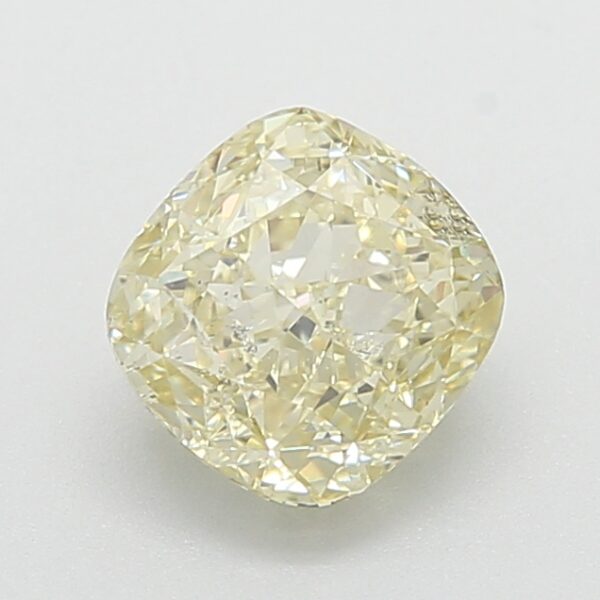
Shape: cushion
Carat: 1.6
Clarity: I1
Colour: FANCY
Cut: EX
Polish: EX
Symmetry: VG
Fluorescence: N
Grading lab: GIA
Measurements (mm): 6.59 x 6.31 x 4.22